Cirsium lecontei

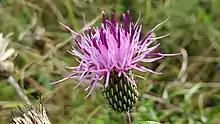
LeConte's thistle

Cirsium lecontei, often called the Le Conte's thistle, is a North American plant species native to the southeastern United States. It is a perennial, or sometimes biennial, species of the tribe Cardueae within the family Asteraceae. It grows along the coastal plain from Louisiana to North Carolina.